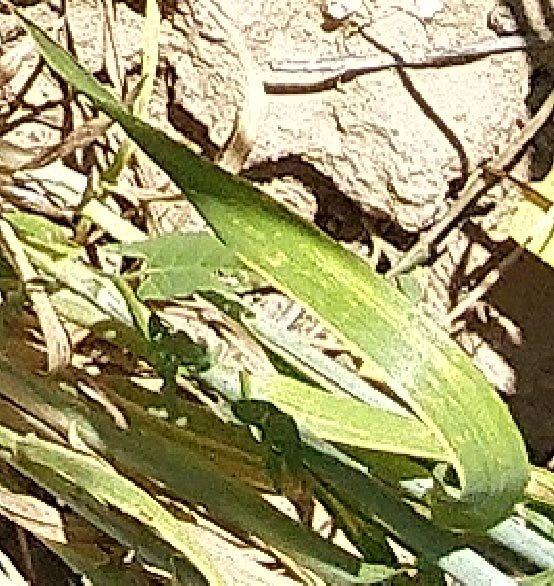
Label: Wheat___Healthy